Terre Haute, Indiana

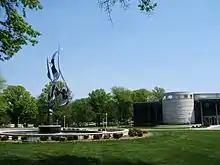
Campus of Rose-Hulman Institute of Technology, founded in 1874

Brandon Sakbun began his first term as Terre Haute's mayor in January 2024. During the 2023 mayoral election, Sakbun defeated incumbent Duke Bennett, who had served as mayor since 2008. Sakbun received 59% of the vote and is the youngest mayor in the city's history at 27.